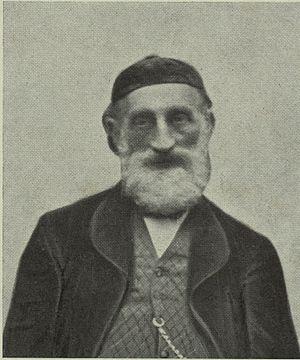
Nathan Bamberger est le rabbin du district de Wurtzbourg de 1878 à sa mort et du district de Bad Kissingen de 1899 à 1902.